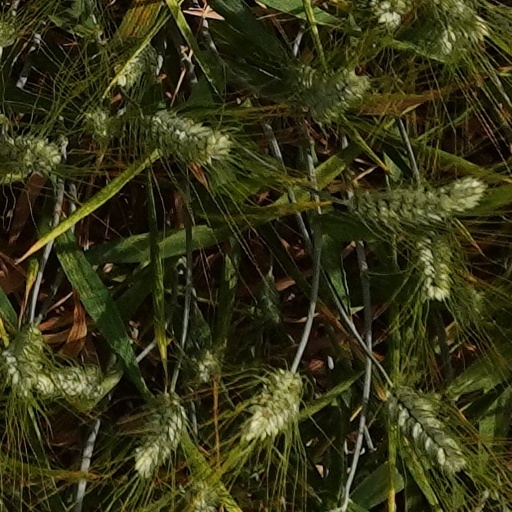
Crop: wheat